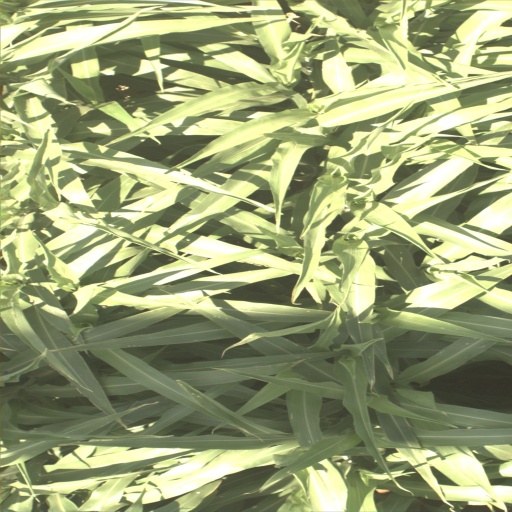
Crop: sorghum